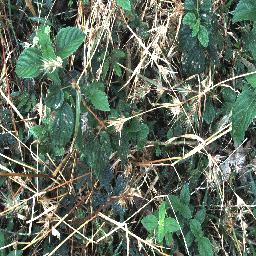
Label: lantana